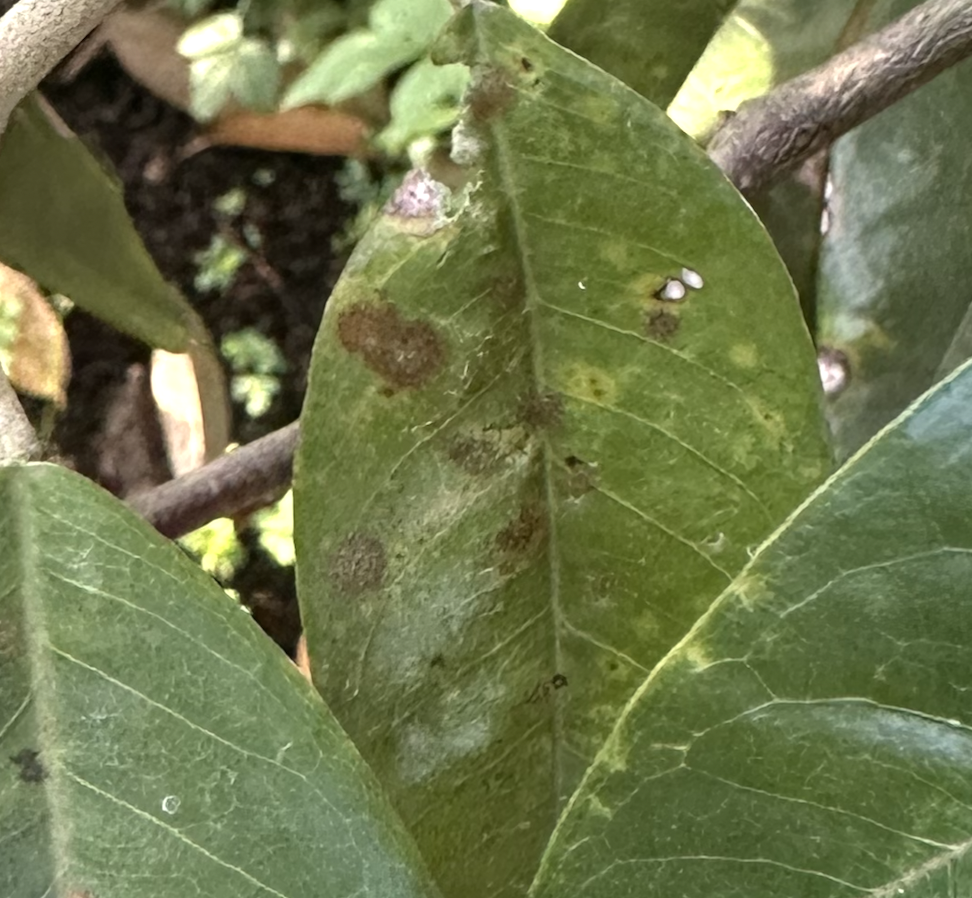
Label: stem_blight